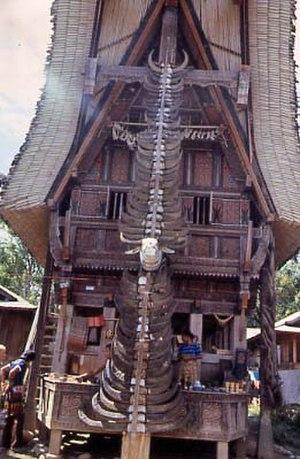
Tongkonan est le nom de la maison ancestrale traditionnelle, ou rumah adat, du peuple Toraja, au Sulawesi, en Indonésie. Le tongkonan possède un toit en forme de bateau caractéristique.